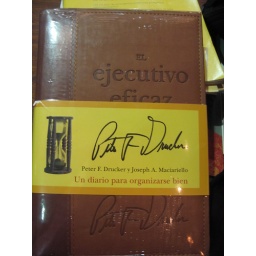
in addition to the Drucker book they had a couple of Porter's books